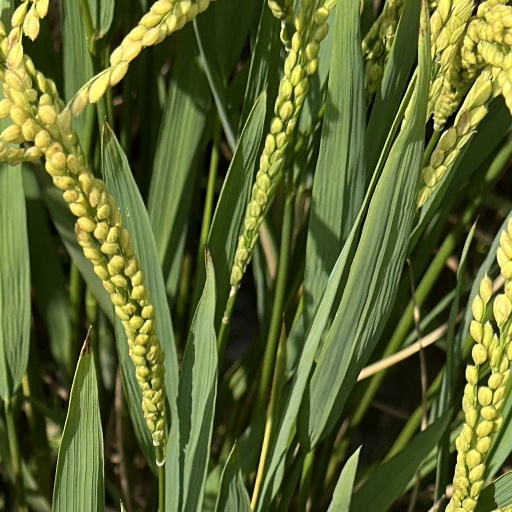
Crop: rice